Tabi

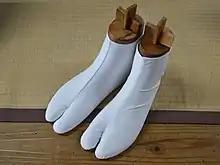
A pair of white tabi. Tabi are traditional Japanese socks with split-toe construction.

Japanese are usually understood today to be a kind of split-toed sock that is not meant to be worn alone outdoors, much like regular socks. However, were originally a kind of leather shoe made from a single animal hide, as evidenced by historical usage and the earlier form of the word, , written , with the kanji literally signifying "single hide". As Japanese footwear evolved, also changed, with the split-toe design emerging towards the late Heian period (794–1185 CE) to allow the wearer to accommodate the thong of sandals. Outdoor versions of involved some kind of reinforcement, with soles traditionally made of cloth, leather, or straw.